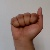
The image shows a hand gesture representing the letter 'A' in Indian Sign Language.